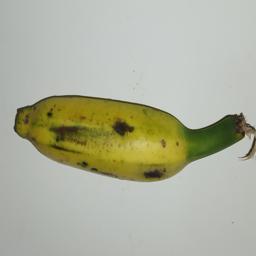
Ripeness: Semi-ripe